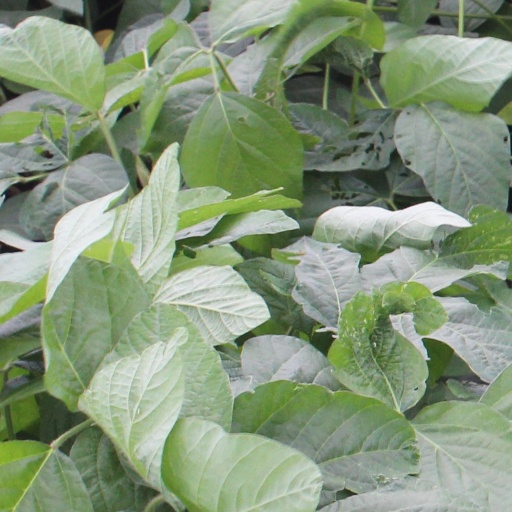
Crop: soybean